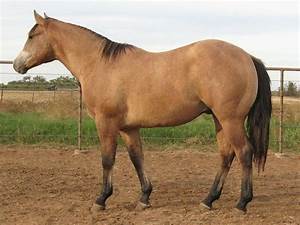
Label: horse